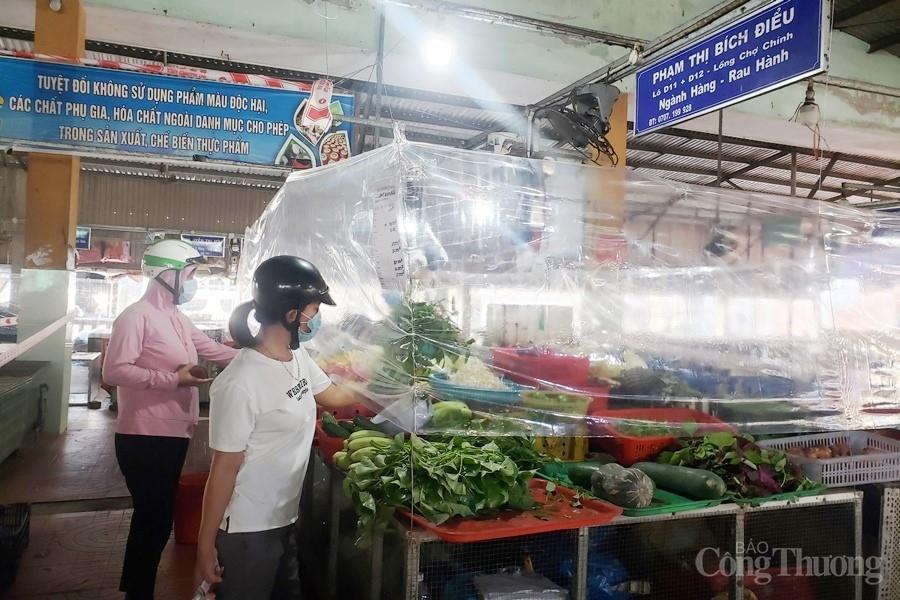
người phụ nữ đội mũ bảo hiểm màu đen đang cầm trên tay một bó rau